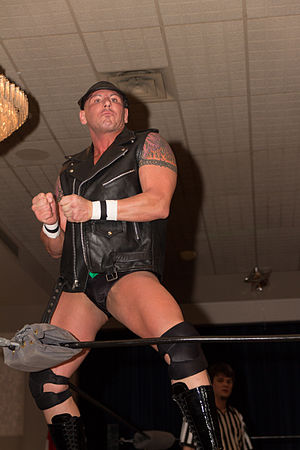
Vito LoGrasso
Vito LoGrasso i 2013
Vito LoGrasso er en amerikansk fribryder, kendt som Big Vito i WCW og bare Vito i WWE.